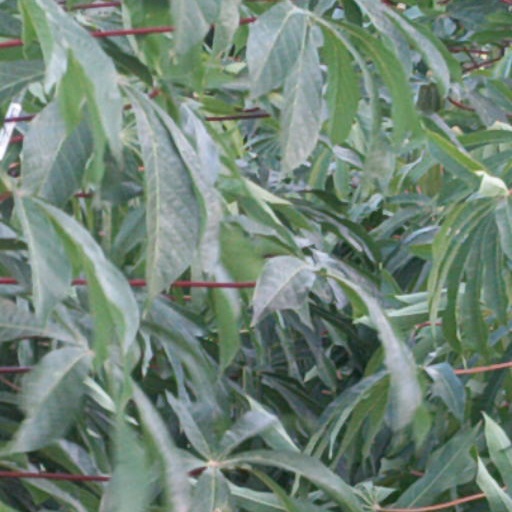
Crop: cassava